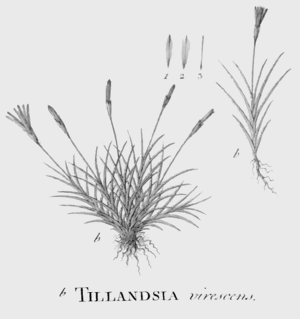
Tillandsia virescens Ruiz &amp